United States Fourth Fleet

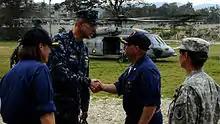
Commander, Task Force 41, Rear Admiral Thomas, shakes hands with Commanding Officer, USS "Gunston Hall", in Haiti, on 5 February 2010. Fourth Fleet units were deployed to assist after the earthquake there.

Commander, USNAVSO (COMUSNAVSO) also serves as the Navy component commander for USSOUTHCOM. U.S. Fourth Fleet is responsible for U.S. Navy ships, aircraft and submarines operating in the USSOUTHCOM area of responsibility, which encompasses the Caribbean, Central America, South America, and surrounding waters. It is an organizational fleet staffed to fulfill a planning and coordination mission; as part of its 2008 reestablishment, no vessels are permanently assigned to the Fourth Fleet. Ships home-ported in the United States Fleet Forces Command and United States Third Fleet routinely deploy to the Fourth Fleet area of responsibility (AOR), during which time they are under the operational control of the Fourth Fleet commander.